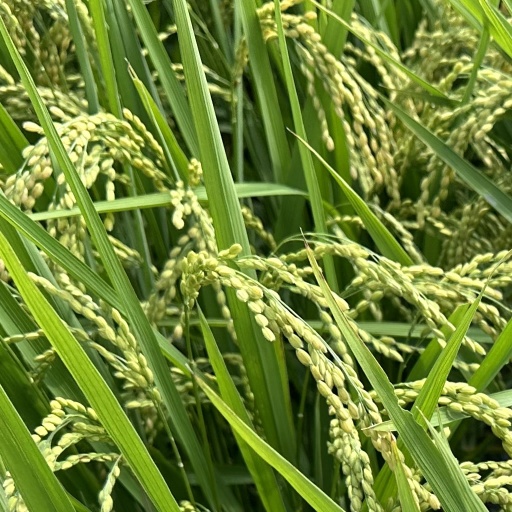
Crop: rice